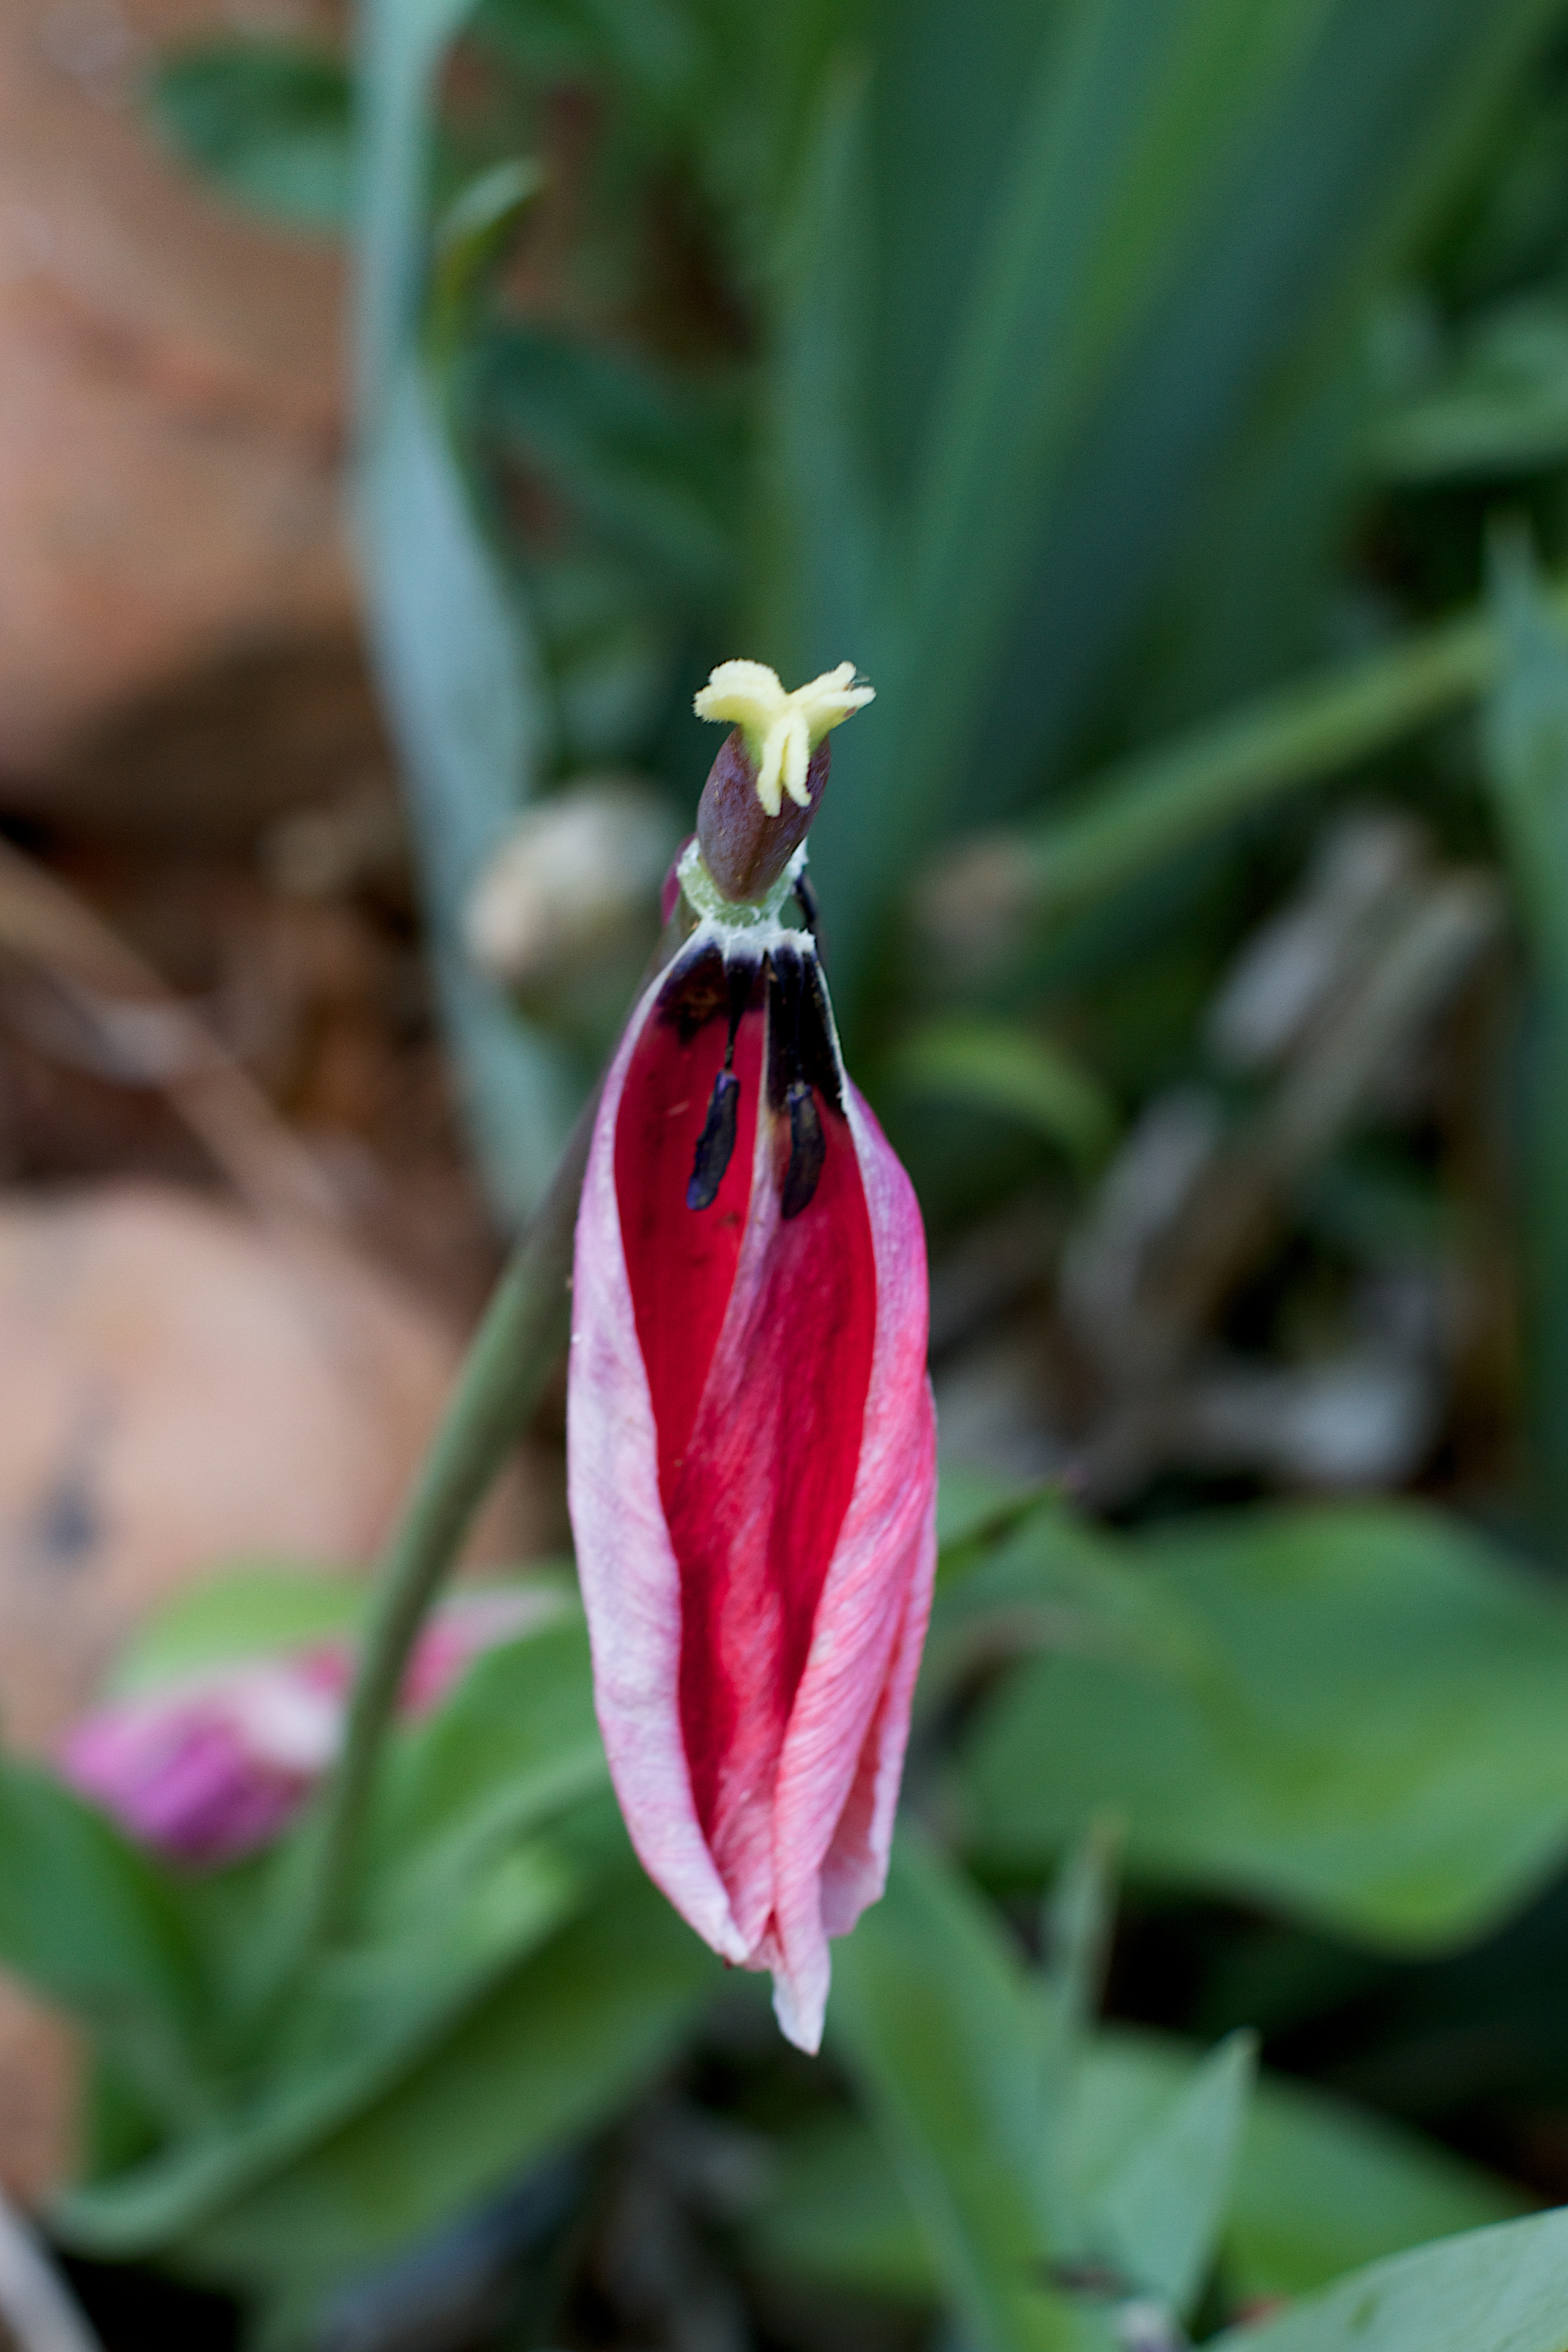
nature, plant, leaf, flower, petal, tulip, green, red, botany, flora, wildflower, macro photography, flowering plant, plant stem, land plant, fawn lily